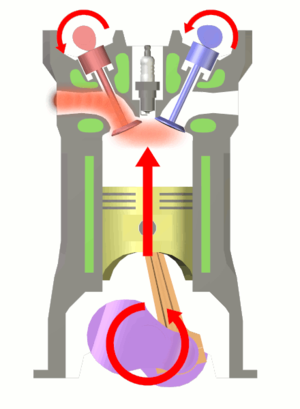
Le cycle de Beau de Rochas, cycle à quatre temps ou encore cycle d'Otto est un cycle thermodynamique théorique. Son principal intérêt pratique réside dans le fait que les moteurs à explosion à allumage commandé, généralement des moteurs à essence tels que ceux utilisés dans les automobiles, ont un cycle thermodynamique pratique qui peut être représenté de manière approchée par le cycle de Beau de Rochas.